Royal York Crescent

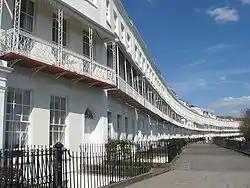
Royal York Crescent from the west end. Eugénie de Montijo attended school in the house on the left.

Royal York Crescent is a residential street in Clifton, Bristol. It overlooks much of the docks, and much of the city can be seen from it. It also joins Clifton Village at one end. It is one of the most expensive streets in the city.